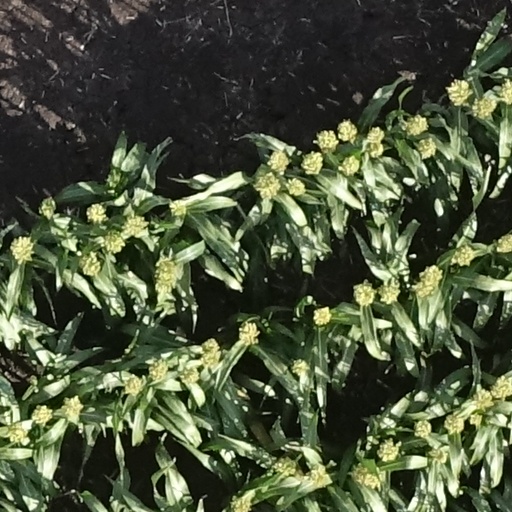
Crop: sorghum